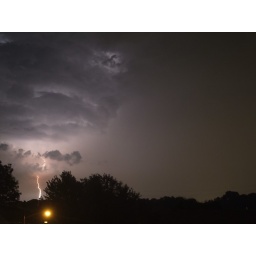
Lightning out of by bedroom window lightning up the thunderstorm...cool layers.